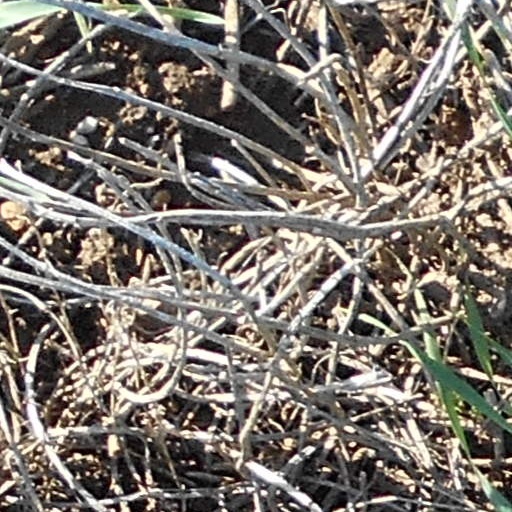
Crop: wheat